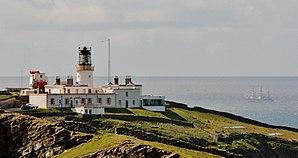
Sumburgh Head est un cap situé à l'extrémité sud du Mainland des Shetland dans le nord de l'Écosse. La tête est un éperon rocheux de 100 m de haut dominé par le phare de Sumburgh Head. En vieux norrois c'était Dunrøstar høfdi, faisant référence au bruit du Sumburgh Roost. Les falaises abritent un grand nombre d'oiseaux de mer et la zone est une réserve naturelle de la Royal Society for the Protection of Birds.